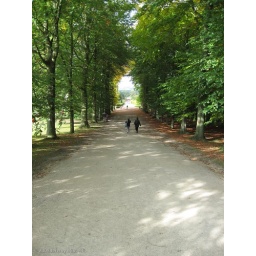
On one of the main pathways on the grounds. The house is hidden by the trees on the left.